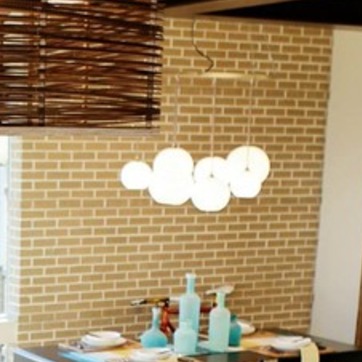
Material: glass